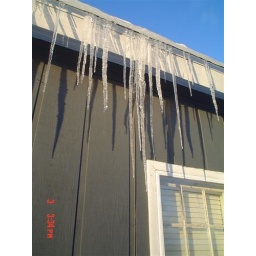
when these icicles hit the ground, that's my bedroom window they crash by (and scare the hell out of me)